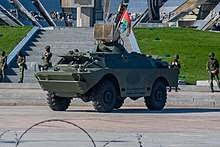
Label: BTR